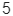
Number: 5